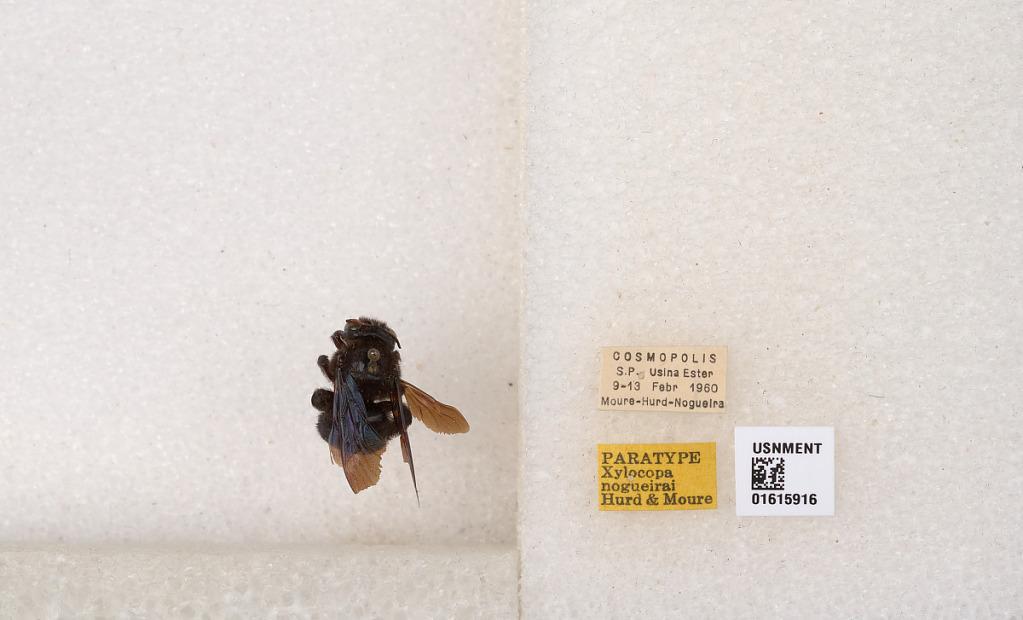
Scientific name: Xylocopa (Stenoxylocopa) nogueirai Hurd & Moure
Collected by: Moure, Moure & Nogueira
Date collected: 1960-2-9
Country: Brazil
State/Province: Sao Paulo
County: Cosmopolis
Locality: Usina Ester